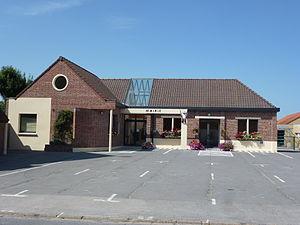
Offekerque est une commune française située dans le département du Pas-de-Calais en région Hauts-de-France.